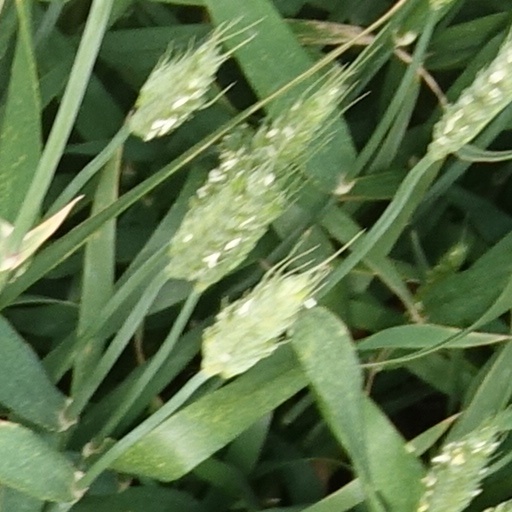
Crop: wheat